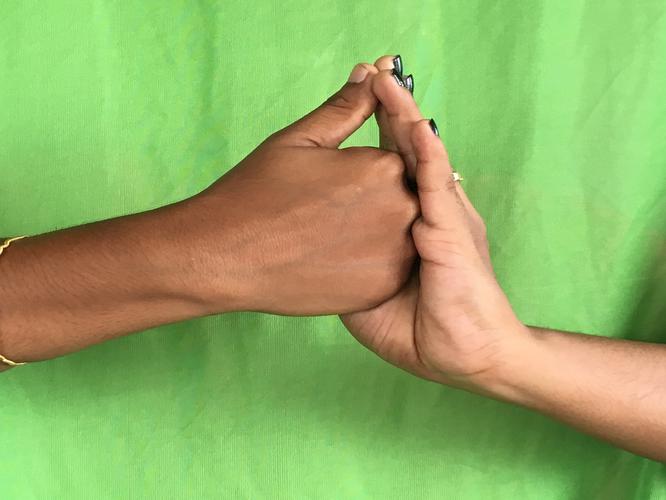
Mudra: Shanka
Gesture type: double_hand